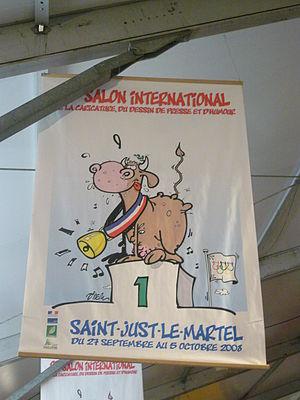
Affiche du 27è salon international de la caricature, du dessin de presse et d'humour de Saint-Just-le-Martel (87, France)